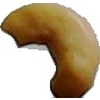
Label: images